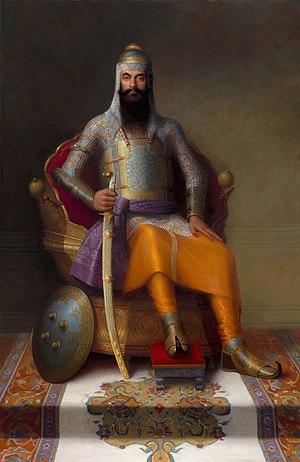
L’Empire sikh était un empire du sous-continent indien, dont la souveraineté s'étendait sur le Penjab entre 1799 et 1849. Il fut fondé par les Khālsā, un ordre chevaleresque des Sikhs, sous la gouvernance du prince Ranjît Singh. Il trouve ses origines dans le déclin de l'empire moghol.